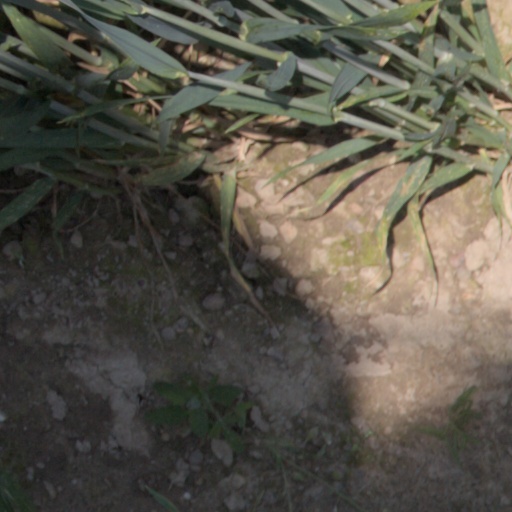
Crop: wheat